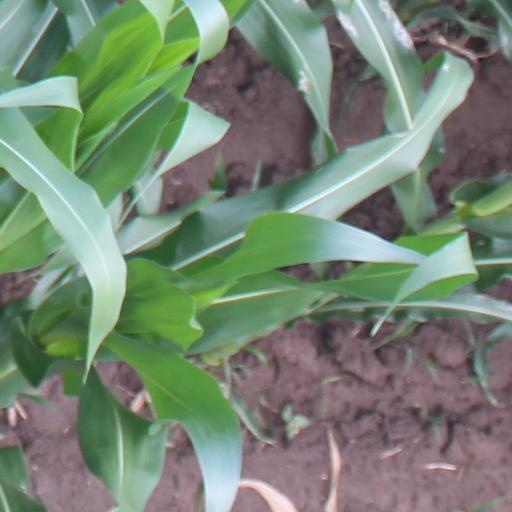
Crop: maize; corn